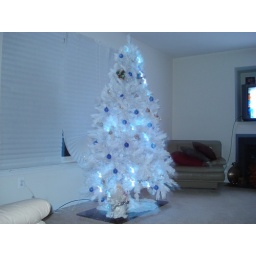
Tree trimmed in Blue and Gold Christmas Bulbs. Illuminated with white lamps and blue petal bulbs